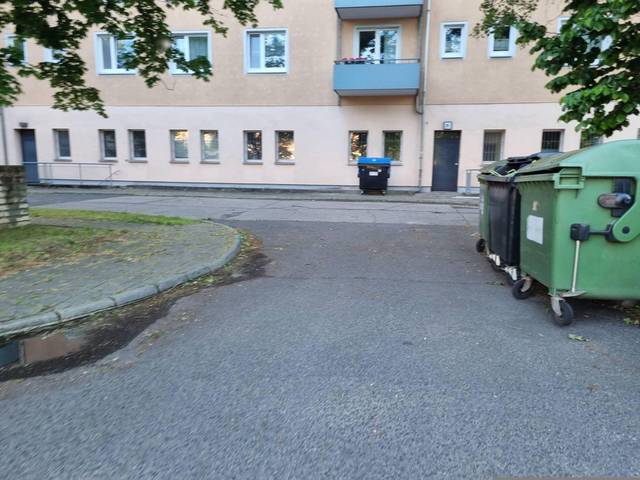
Region: Germany
Coordinates: 52.347, 14.552